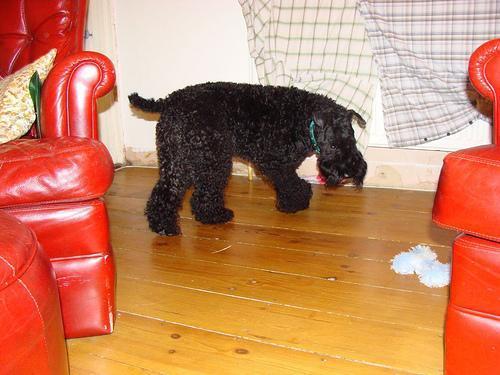
Kerry_blue_terrier